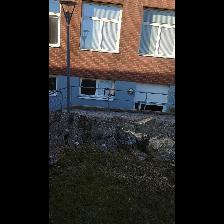
Label: NonHuman